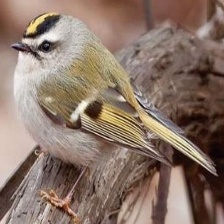
Species: RUBY CROWNED KINGLET
Scientific name: REGULUS CALENDULA